2022–2023 mpox outbreak in Asia

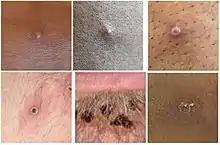
Stages of lesion development.

A large portion of those infected were believed to have not recently traveled to areas of Africa where mpox is normally found, such as Nigeria, the Democratic Republic of the Congo as well as central and western Africa. It is believed to be transmitted by close contact with sick people, with extra caution for those individuals with lesions on their skin or genitals, along with their bedding and clothing. The CDC has also stated that individuals should avoid contact and consumption of dead animals such as rats, squirrels, monkeys and apes along with wild game or lotions derived from animals in Africa.